Master of the Gamblers

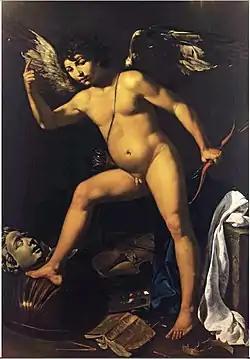
"Omnia vincit amor", c. 1620s

The Master of the Gamblers (known in Italian as Maestro dei Giocatori) ("fl" 1620 – 1640) is the notname given to a painter active in Rome and possibly also in Naples in the second and third decade of the 17th century, whose subject matter and style rank him among the Caravaggisti (followers of Michelangelo Merisi da Caravaggio). The artist depicted genre subjects and still life elements in his works in a stark naturalist manner. The identity and nationality of the artist are not known. Art historians have yet to arrive at a unanimous view on the nationality, work location and the oeuvre of the artist. He may have been Italian, but a northern European background has also been proposed.